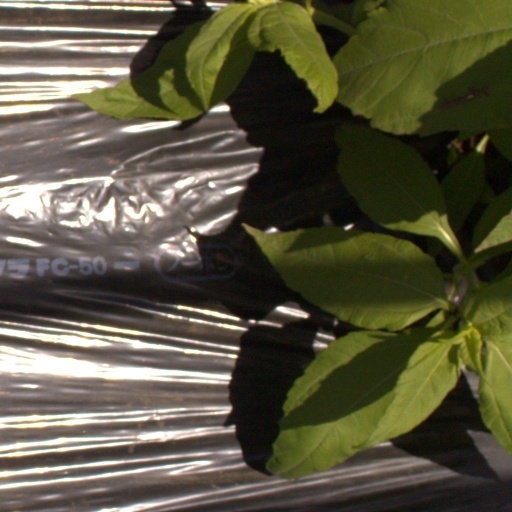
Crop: Jerusalem artichoke